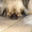
Label: dog